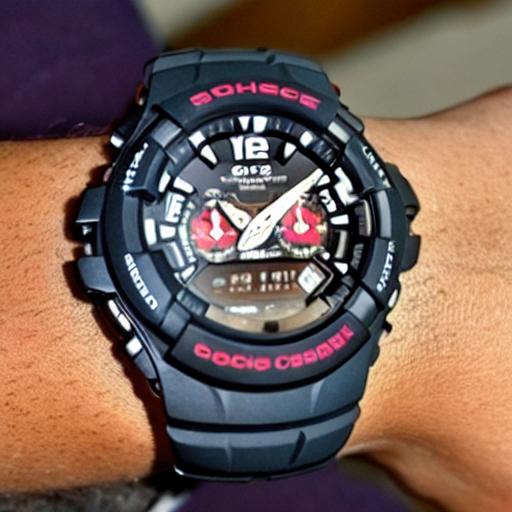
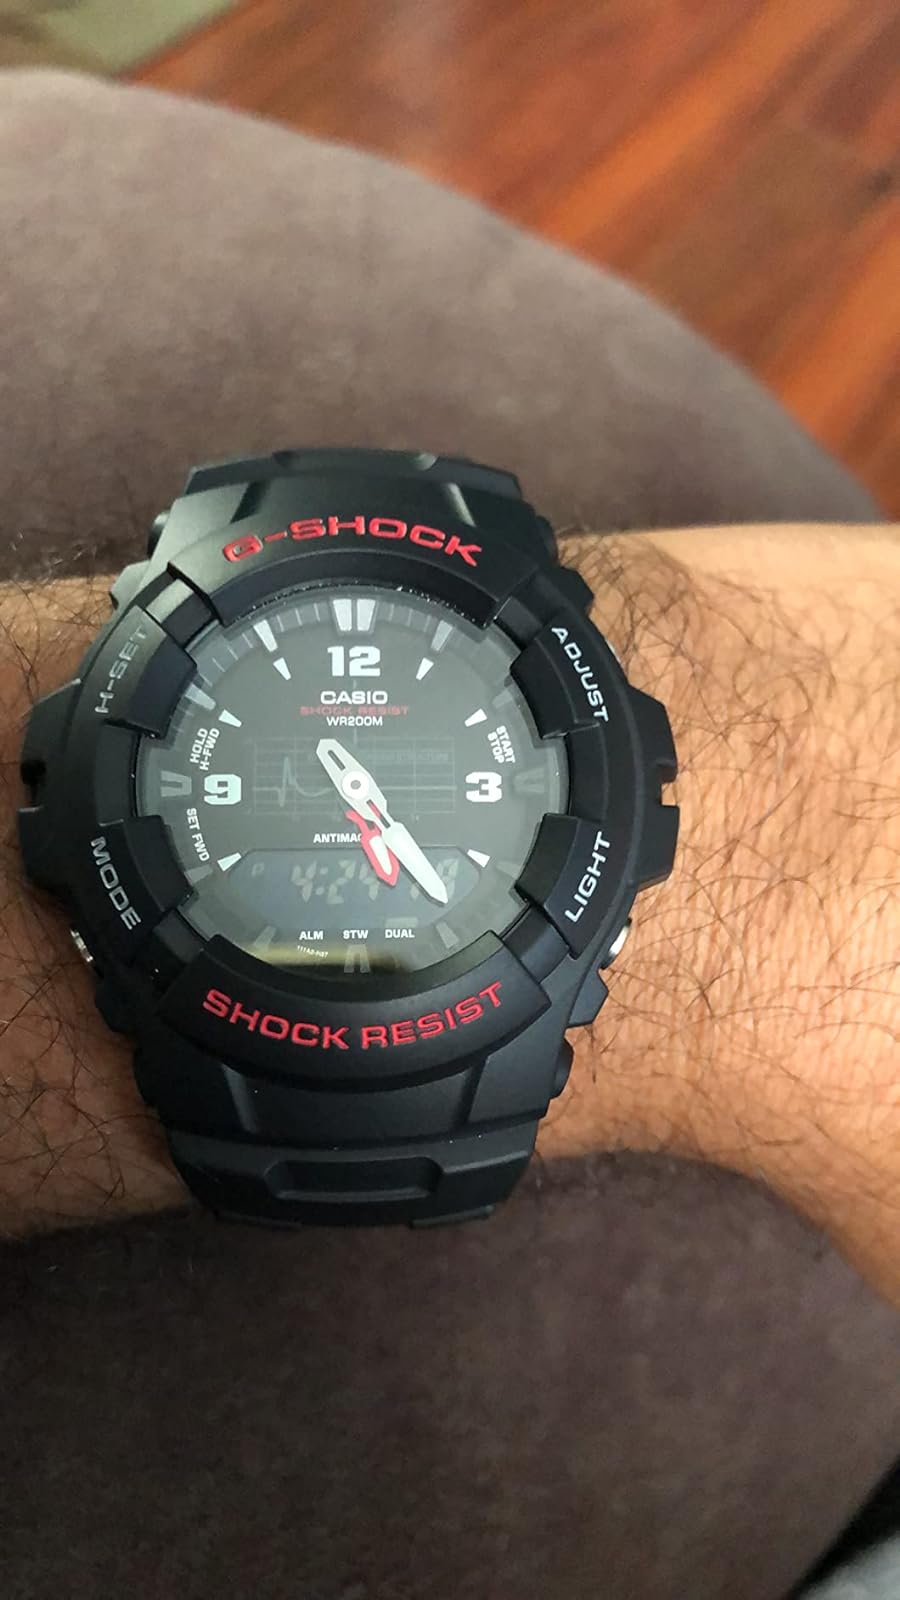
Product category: accessories_watch
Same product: no